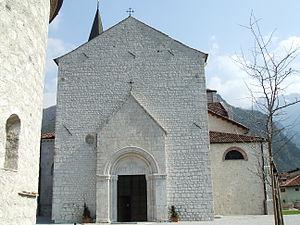
Venzone est une commune italienne de la province d'Udine dans la région autonome du Frioul-Vénétie Julienne en Italie.